Sanremo Music Festival 1989

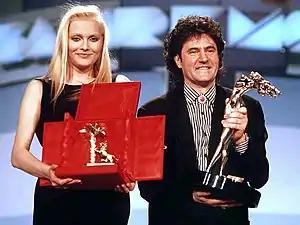
Anna Oxa and Fausto Leali holding the first prize

Known details on the broadcasts in each country, including the specific broadcasting stations and commentators are shown in the tables below.